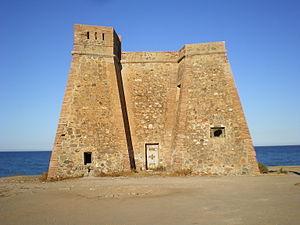
Les tours de vigilance côtière sont une série d'édifications militaires construites au XVIᵉ siècle sur la côte méditerranéenne espagnole, essentiellement Région de Murcie, et les provinces d'Alicante et Almería pour la défense du territoire contre les attaques des pirates barbaresques.